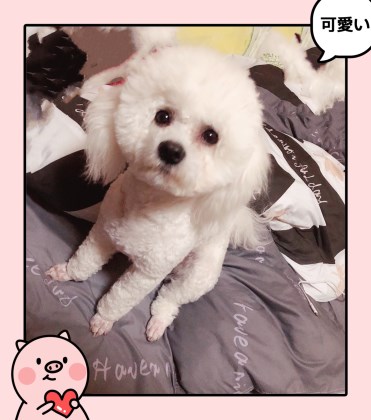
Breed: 3083-n000117-Bichon_Frise